Michael H. Miller

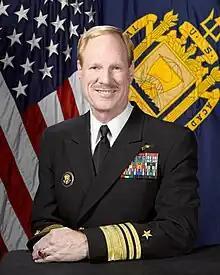
Official portrait, 2010

Michael Harold "Mike" Miller (born 9 July 1952) is a former Vice Admiral in the United States Navy, and was the first active-duty officer to direct the White House Military Office. He was the 61st Superintendent of the United States Naval Academy. Miller was one of several senior officers implicated in the Fat Leonard scandal.